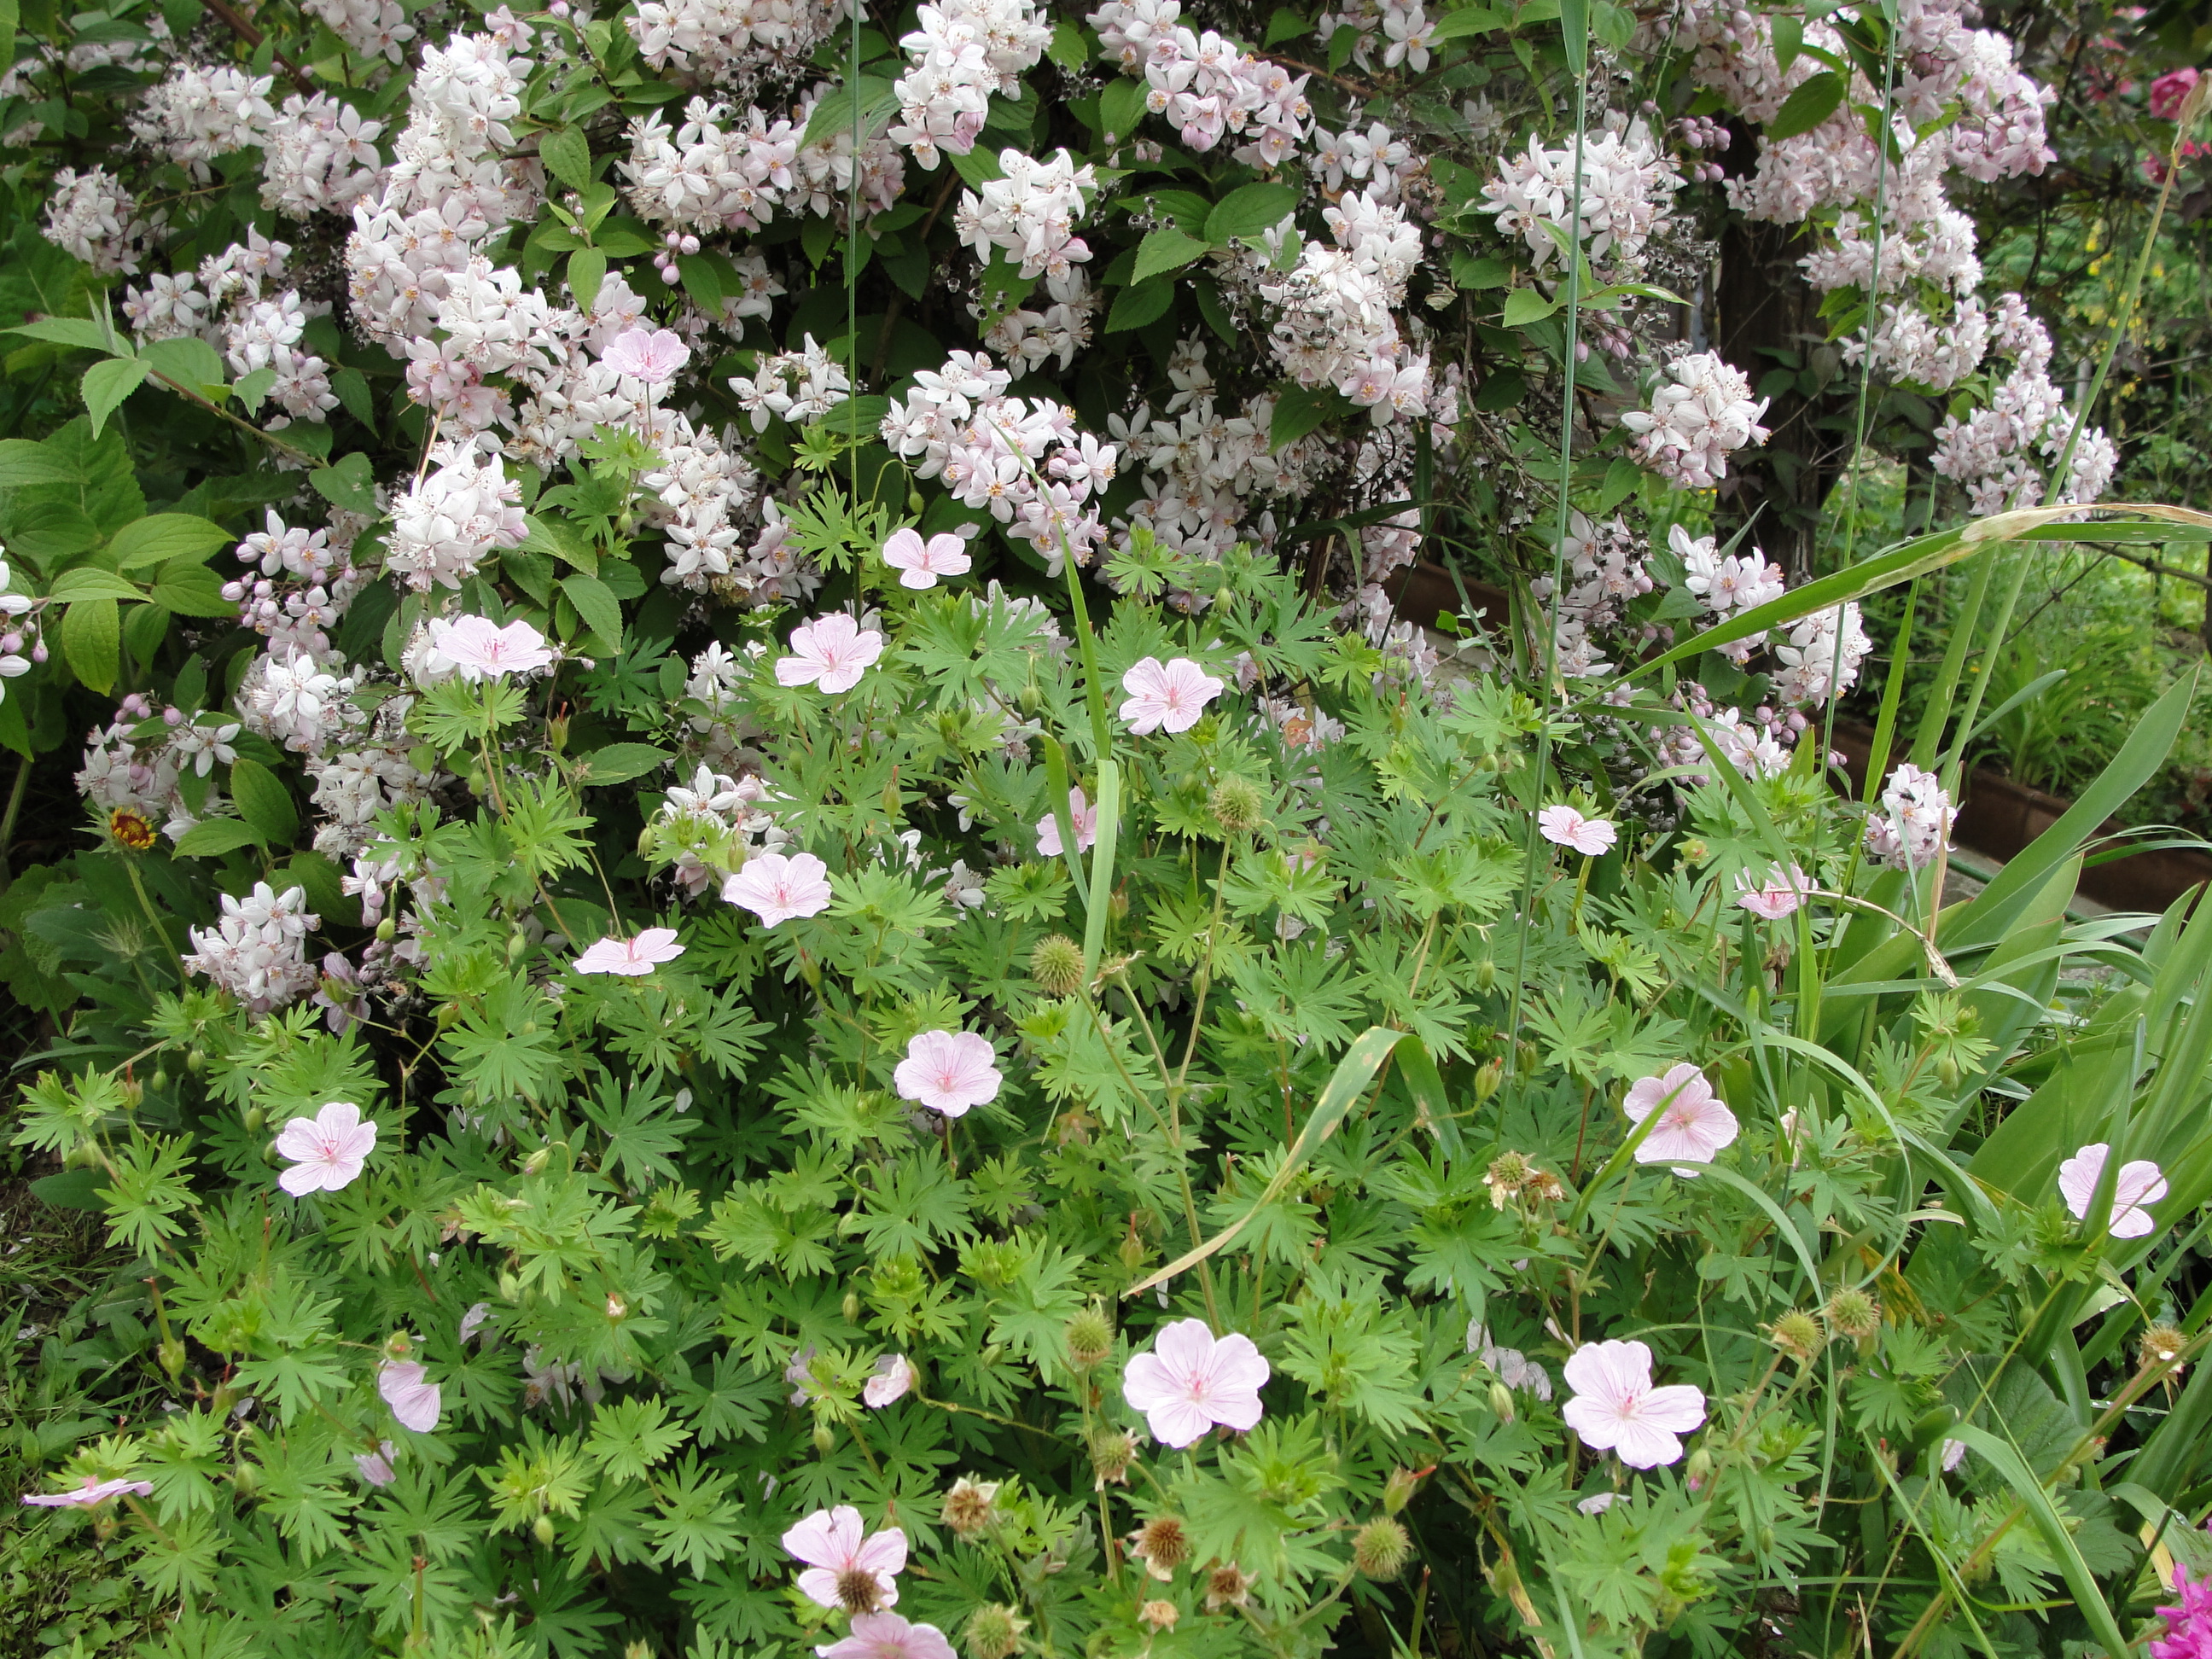
flower, plant, flowering plant, groundcover, shrub, subshrub, geranium